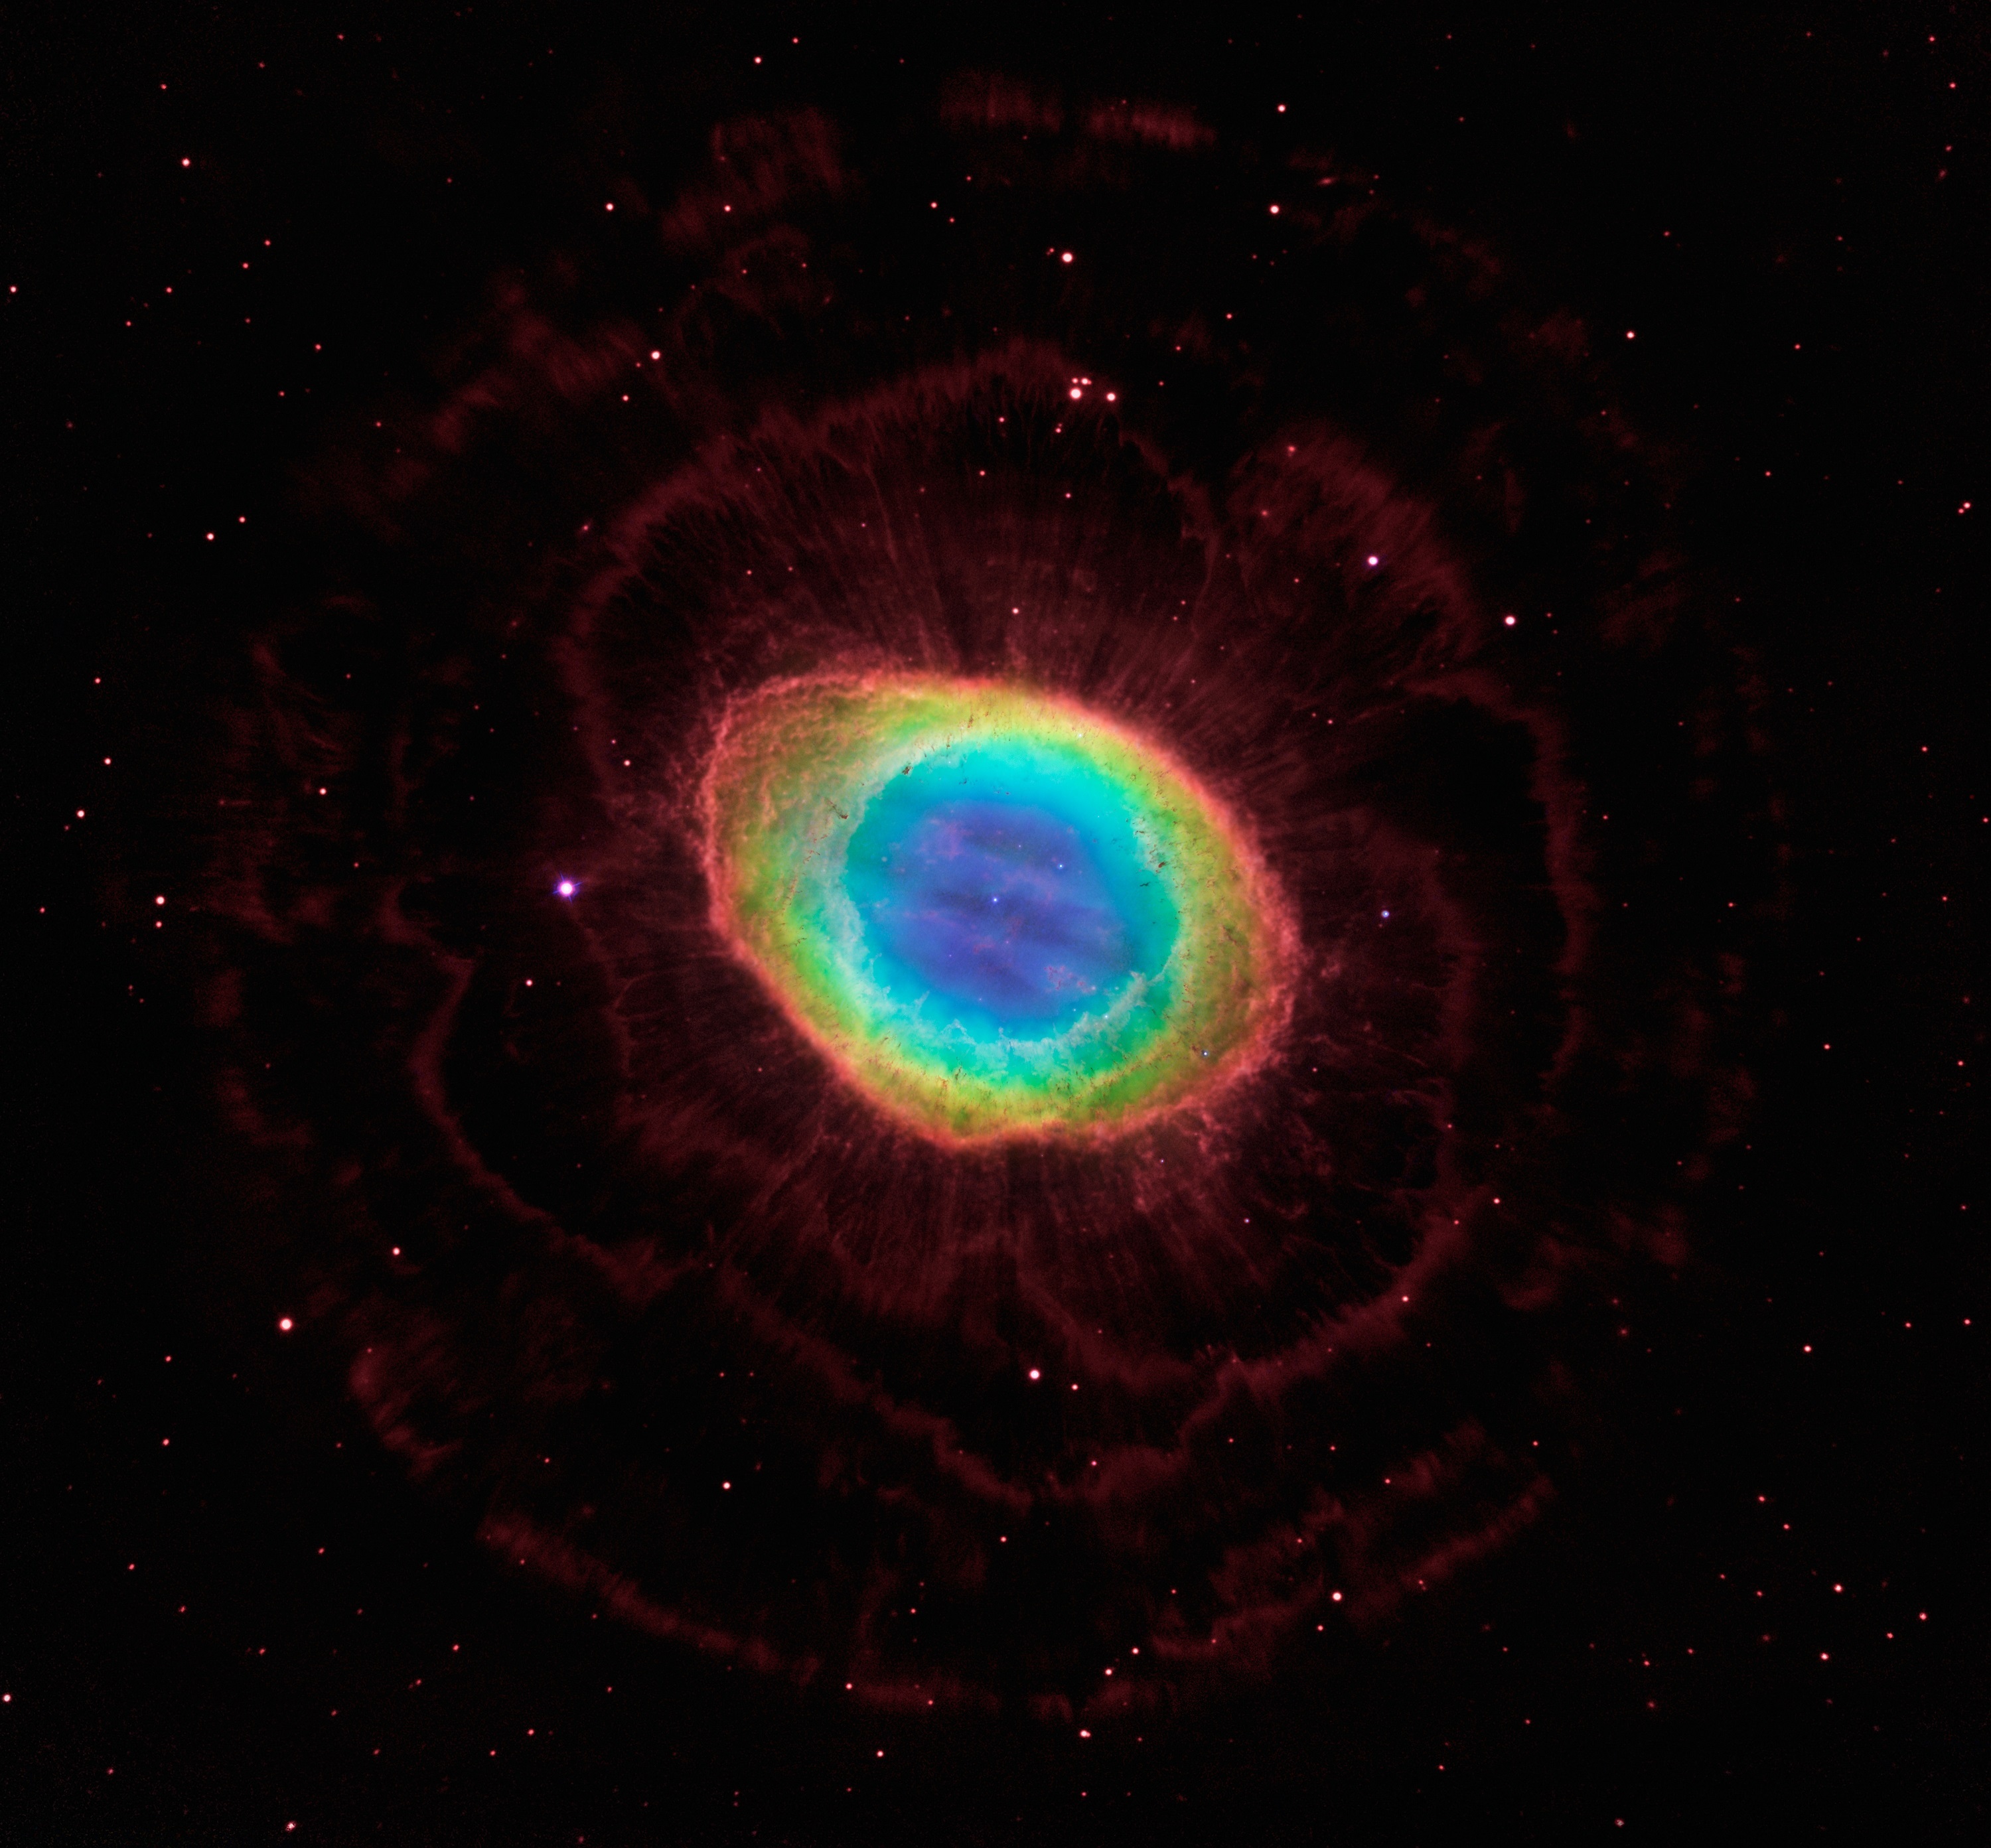
cosmos, atmosphere, space, glow, galaxy, colorful, circle, nebula, outer space, astronomy, universe, astronomical object, ring nebula, messier 57, ionized gas, constellation lyra, bipolar nebulae, true shape